Hangman's fracture

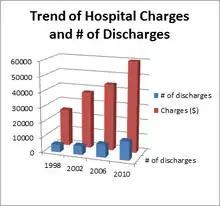
The graph shows the trend of hospital charges and number of discharges over the span of 12 years in the U.S.A. In 1998, hospital costs were $24,423 with 4,991 discharged. In 2010 hospital charges increased to 59,939 with 12,532 discharged.

Statistics from the AHRQ show that there were 12,532 hospital discharges from C2 fractures in the US during 2010. The mean healthcare costs were $17,015 and the "national bill" or the aggregate charges were $749,553,403. Only 460 in-hospital deaths related to the C2 fracture occurred. From 2000 to 2010, the number of discharges has increased from 4,875 to 12,532, almost a 250 percent increase. Mean health care costs went from $24,771 to $59,939.